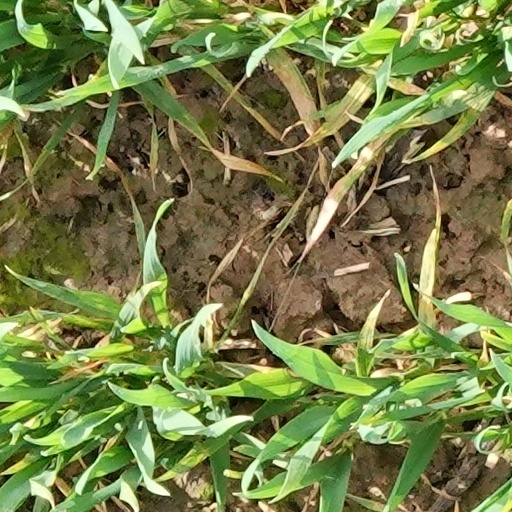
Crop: wheat